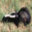
Label: skunk